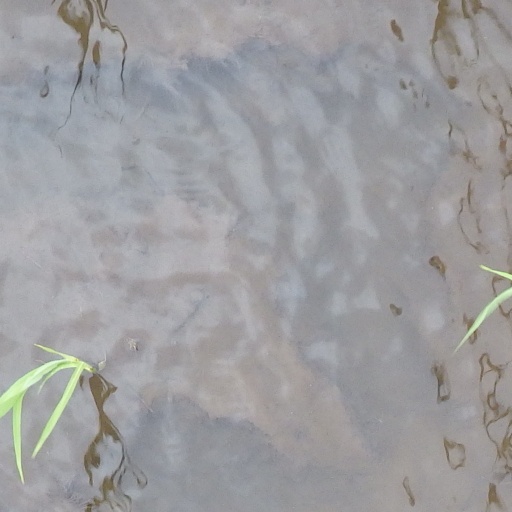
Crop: rice